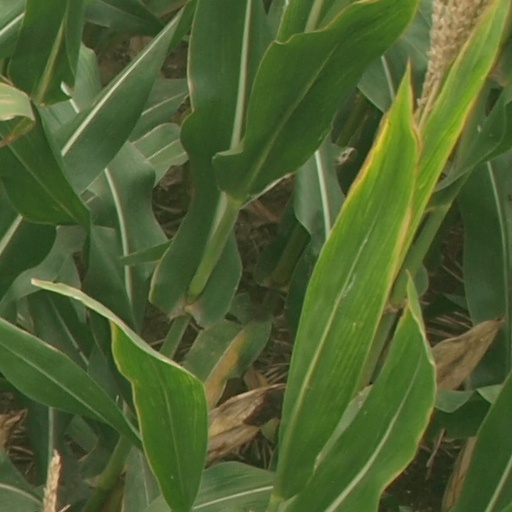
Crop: maize; corn